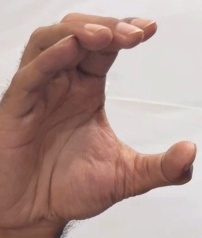
ASL sign: C